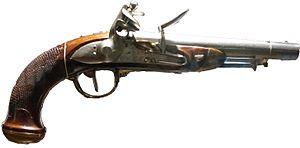
Pistolet_officier_de_cavalerie_modèle_1822, fabriqué à Charleville.
Les aspects économiques et logistiques des guerres napoléoniennes décrivent l'ensemble des facteurs économiques qui concoururent à la gestion matérielle — politique économique, production, etc. — et financière — financement des dépenses de guerre, etc. — des guerres menées sous le Consulat et le Premier Empire et par conséquent les causes et conséquences économiques de ces conflits. Ils couvrent également la gestion des ressources industrielles en vue de la production des armes et équipements militaires et l'organisation de celle-ci ou encore la logistique militaire et l'intendance militaire en vue de l'approvisionnement des armées en campagne.
L’escadron des cent-gardes à cheval, couramment appelé l'escadron des cent-gardes ou plus simplement les cent-gardes, était un corps de cavalerie d’élite du Second Empire, attaché exclusivement à la personne de l’empereur Napoléon III. Créé par un décret impérial en 1854, il sera dissous en octobre 1870 après la défaite de Sedan.